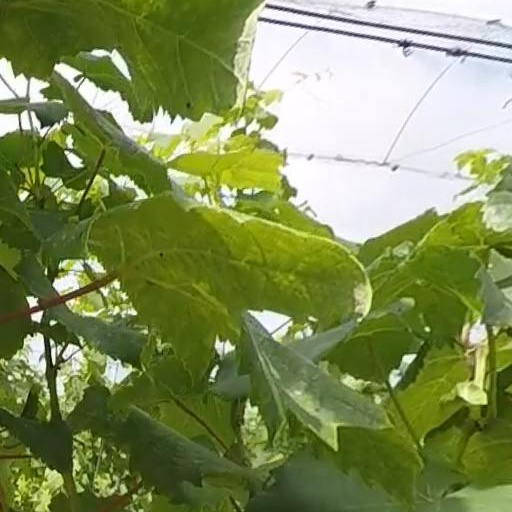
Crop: grape